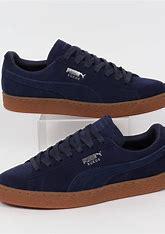
Brand: Puma
Model: Suede